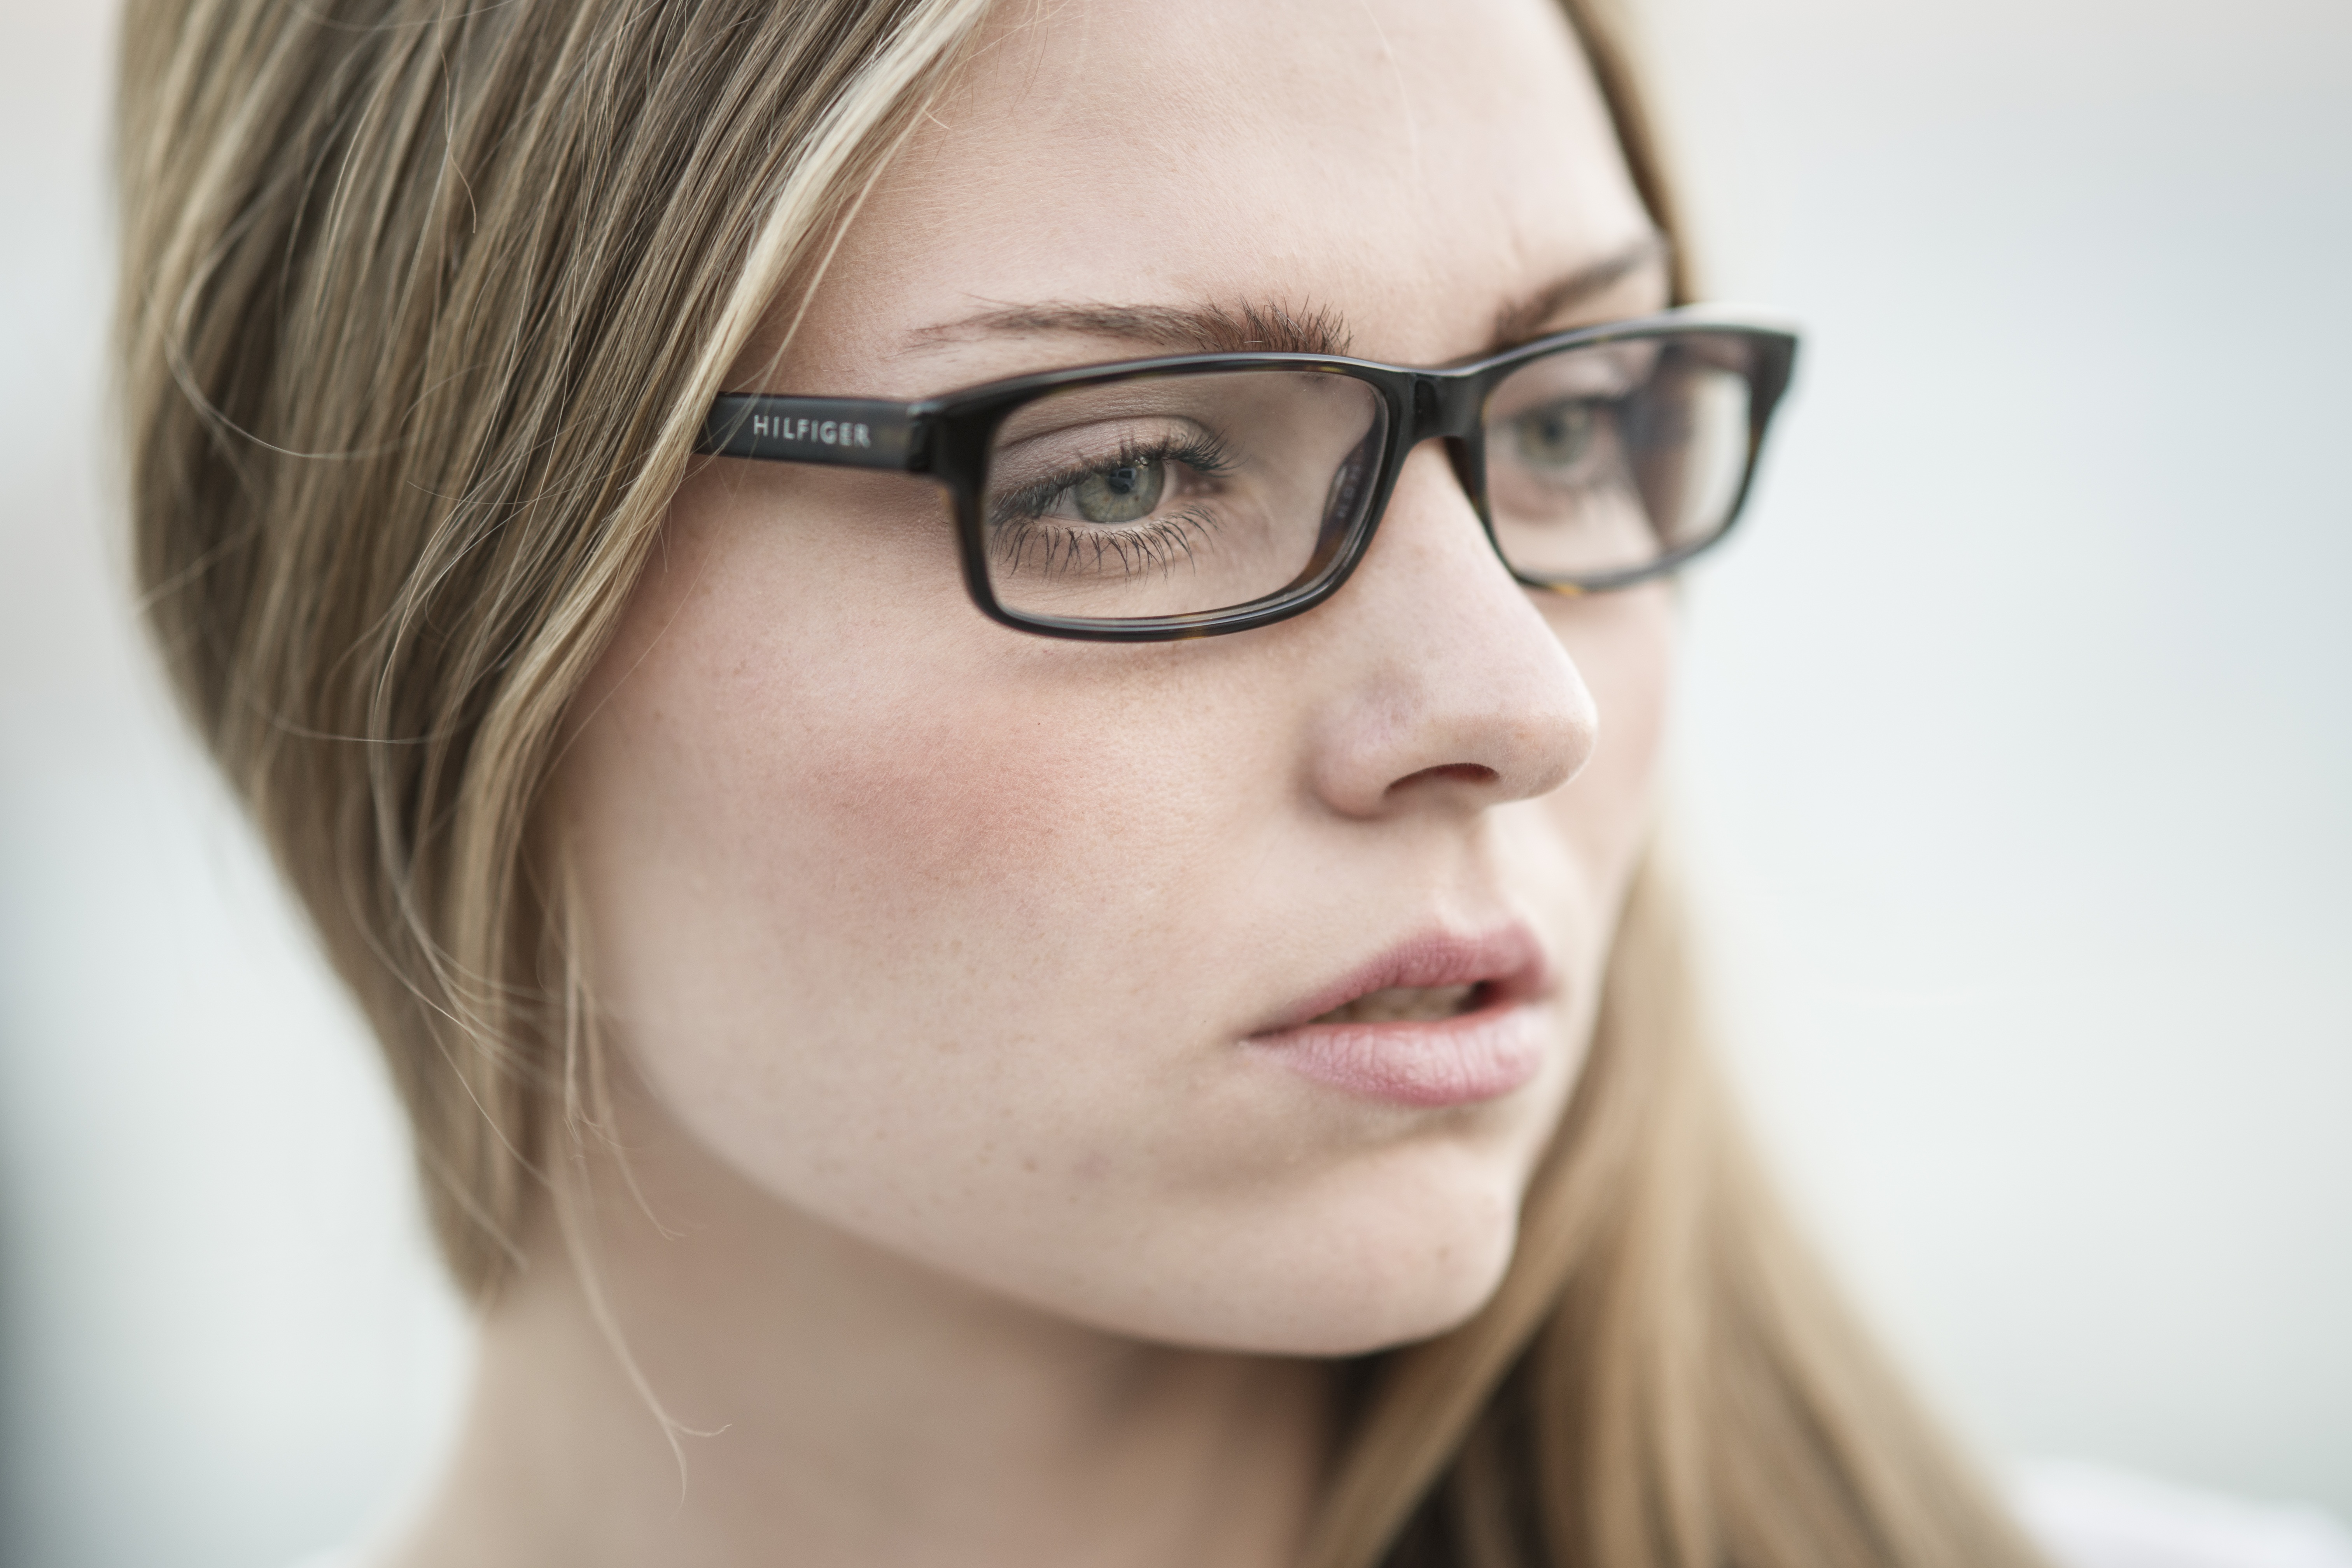
girl, hair, photography, portrait, model, young, human, fashion, lip, hairstyle, eyebrow, close up, product, face, nose, eyes, exposure, design, sunglasses, eye, glasses, head, overview, skin, eyewear, beauty, beautiful, sexy, organ, contact, stylish, aesthetics, white background, product photo, white fund, brown hair, portrait photography, women's, fashion accessory, vision care